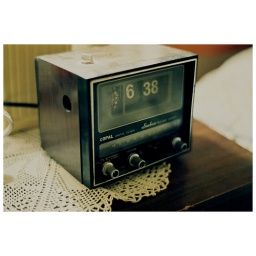
stopped clock in my grandparents' house where time does appear to have a tendency to stall.